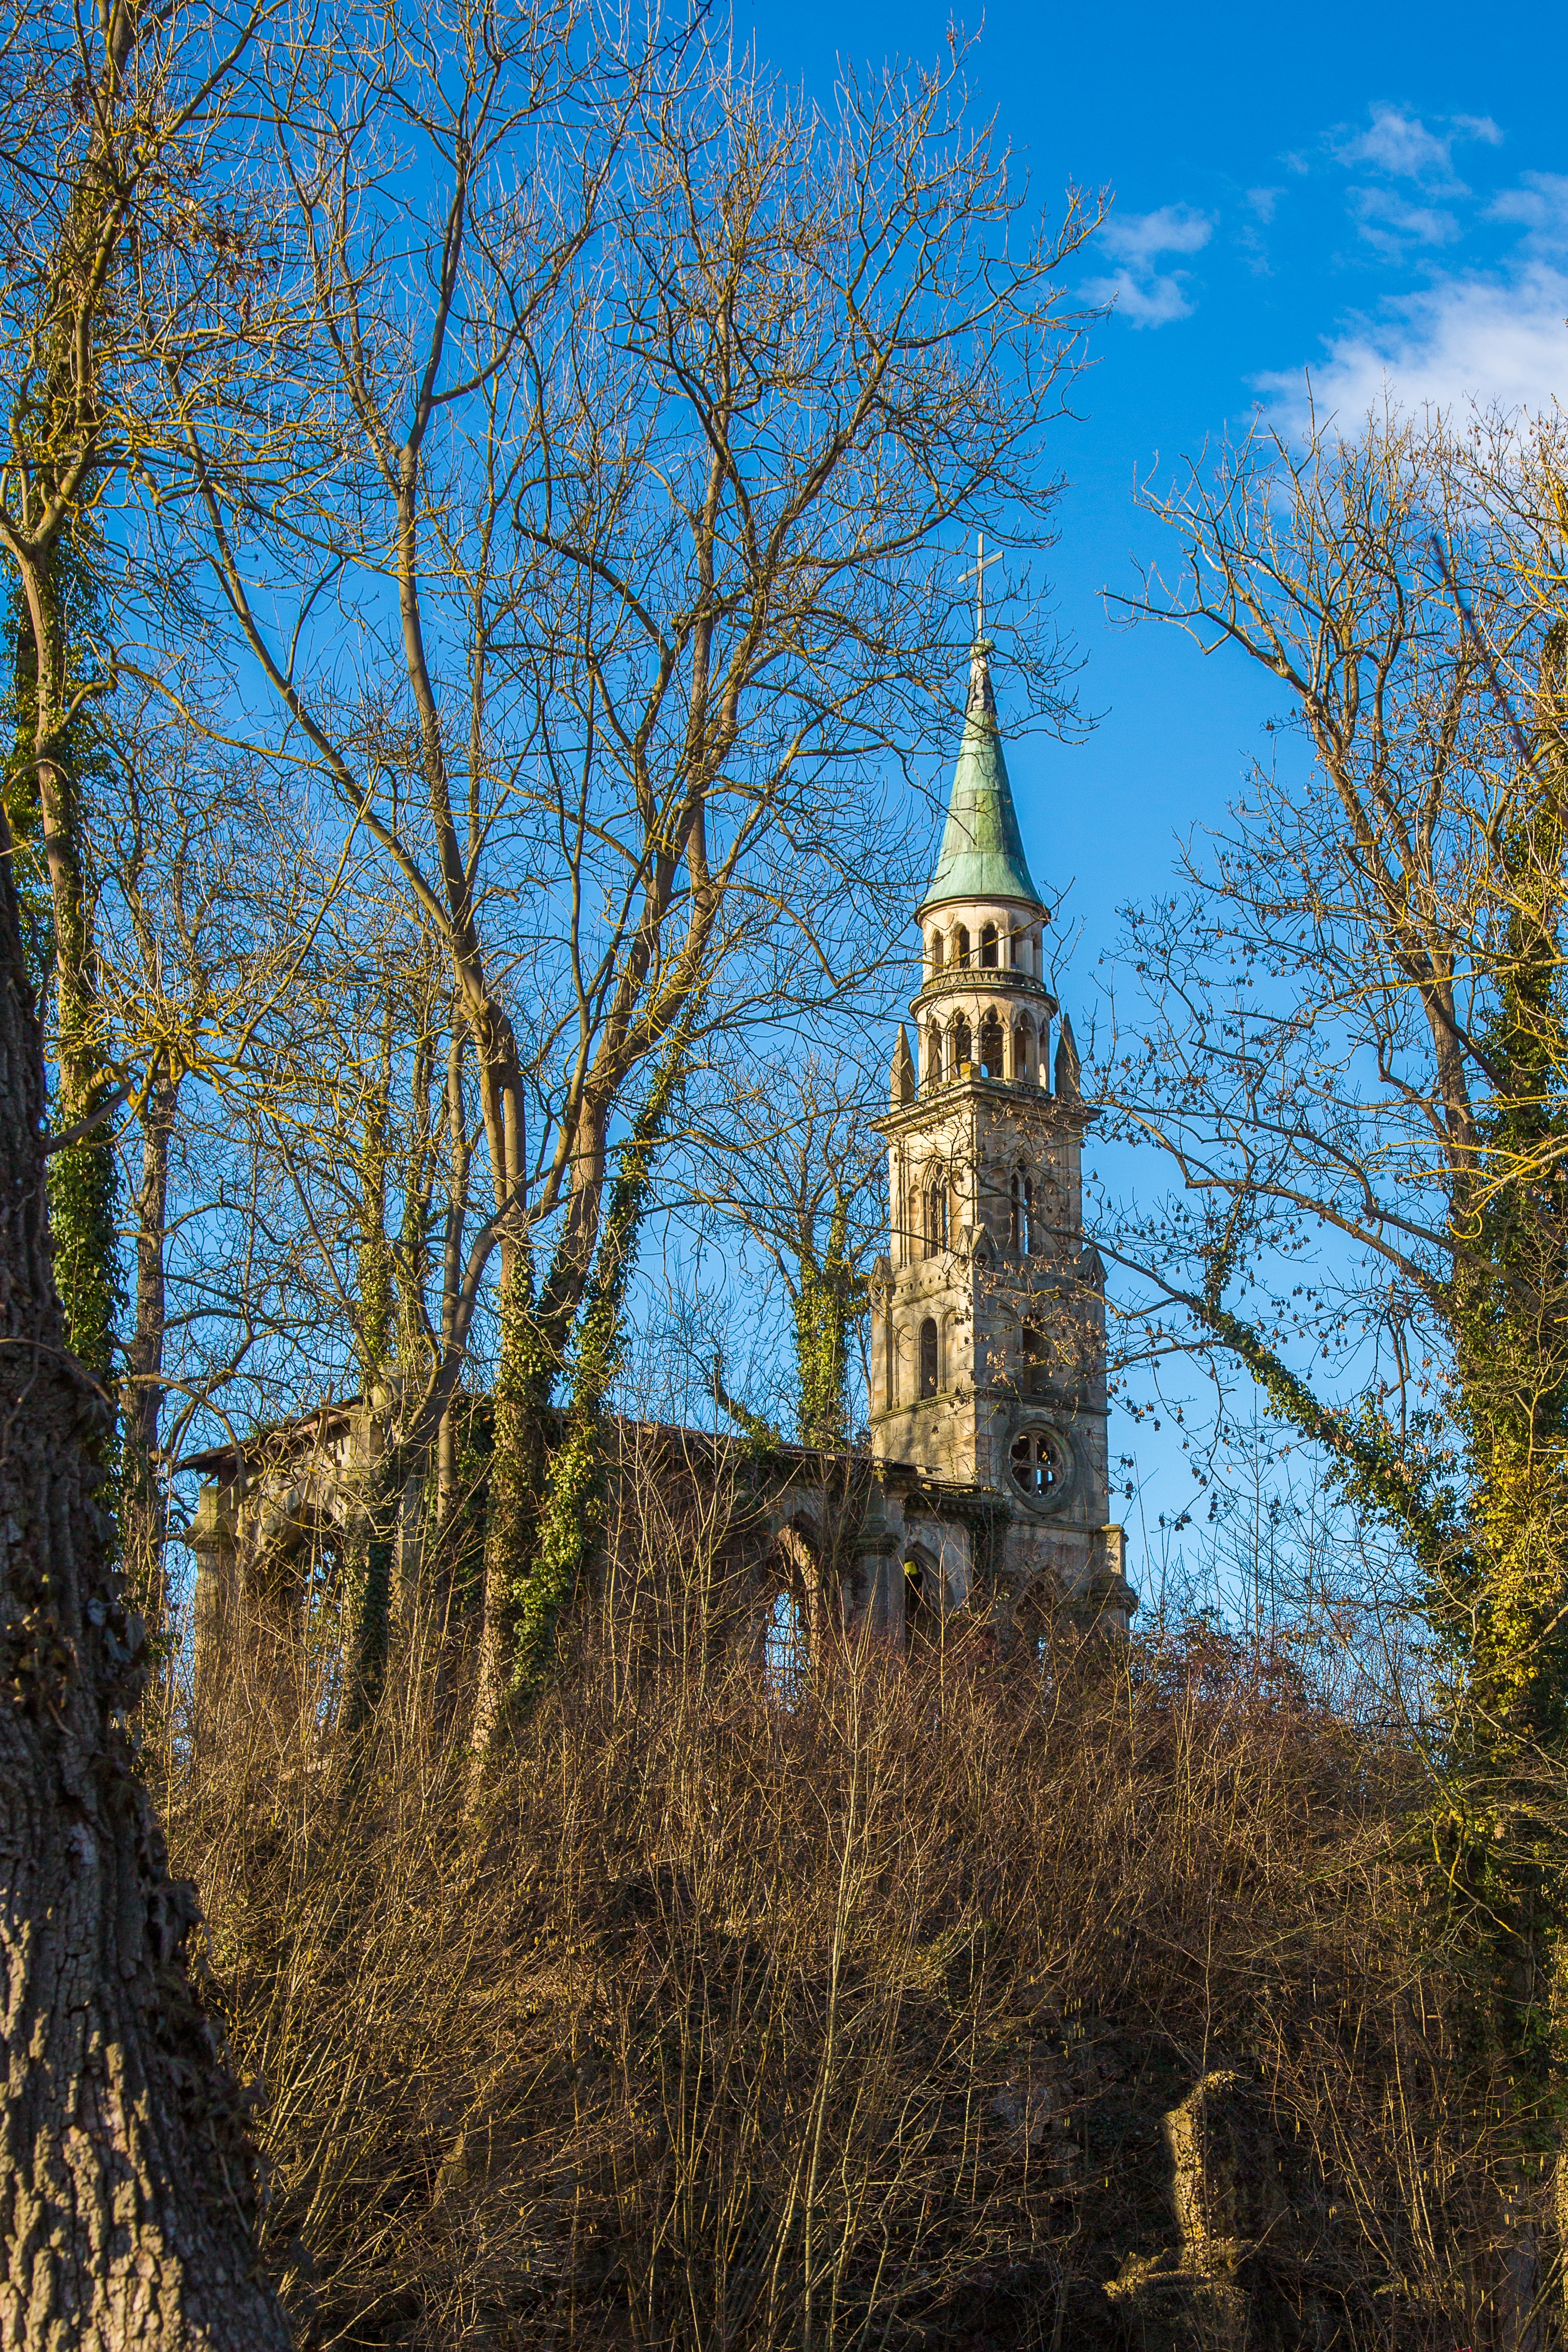
tree, winter, lake, chateau, tower, autumn, park, ruin, season, rural area, ludwigsburg germany, baden wurttemberg, woody plant, monrepos